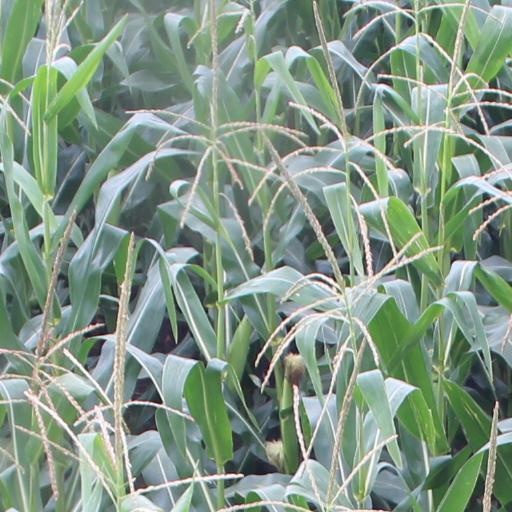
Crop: maize; corn